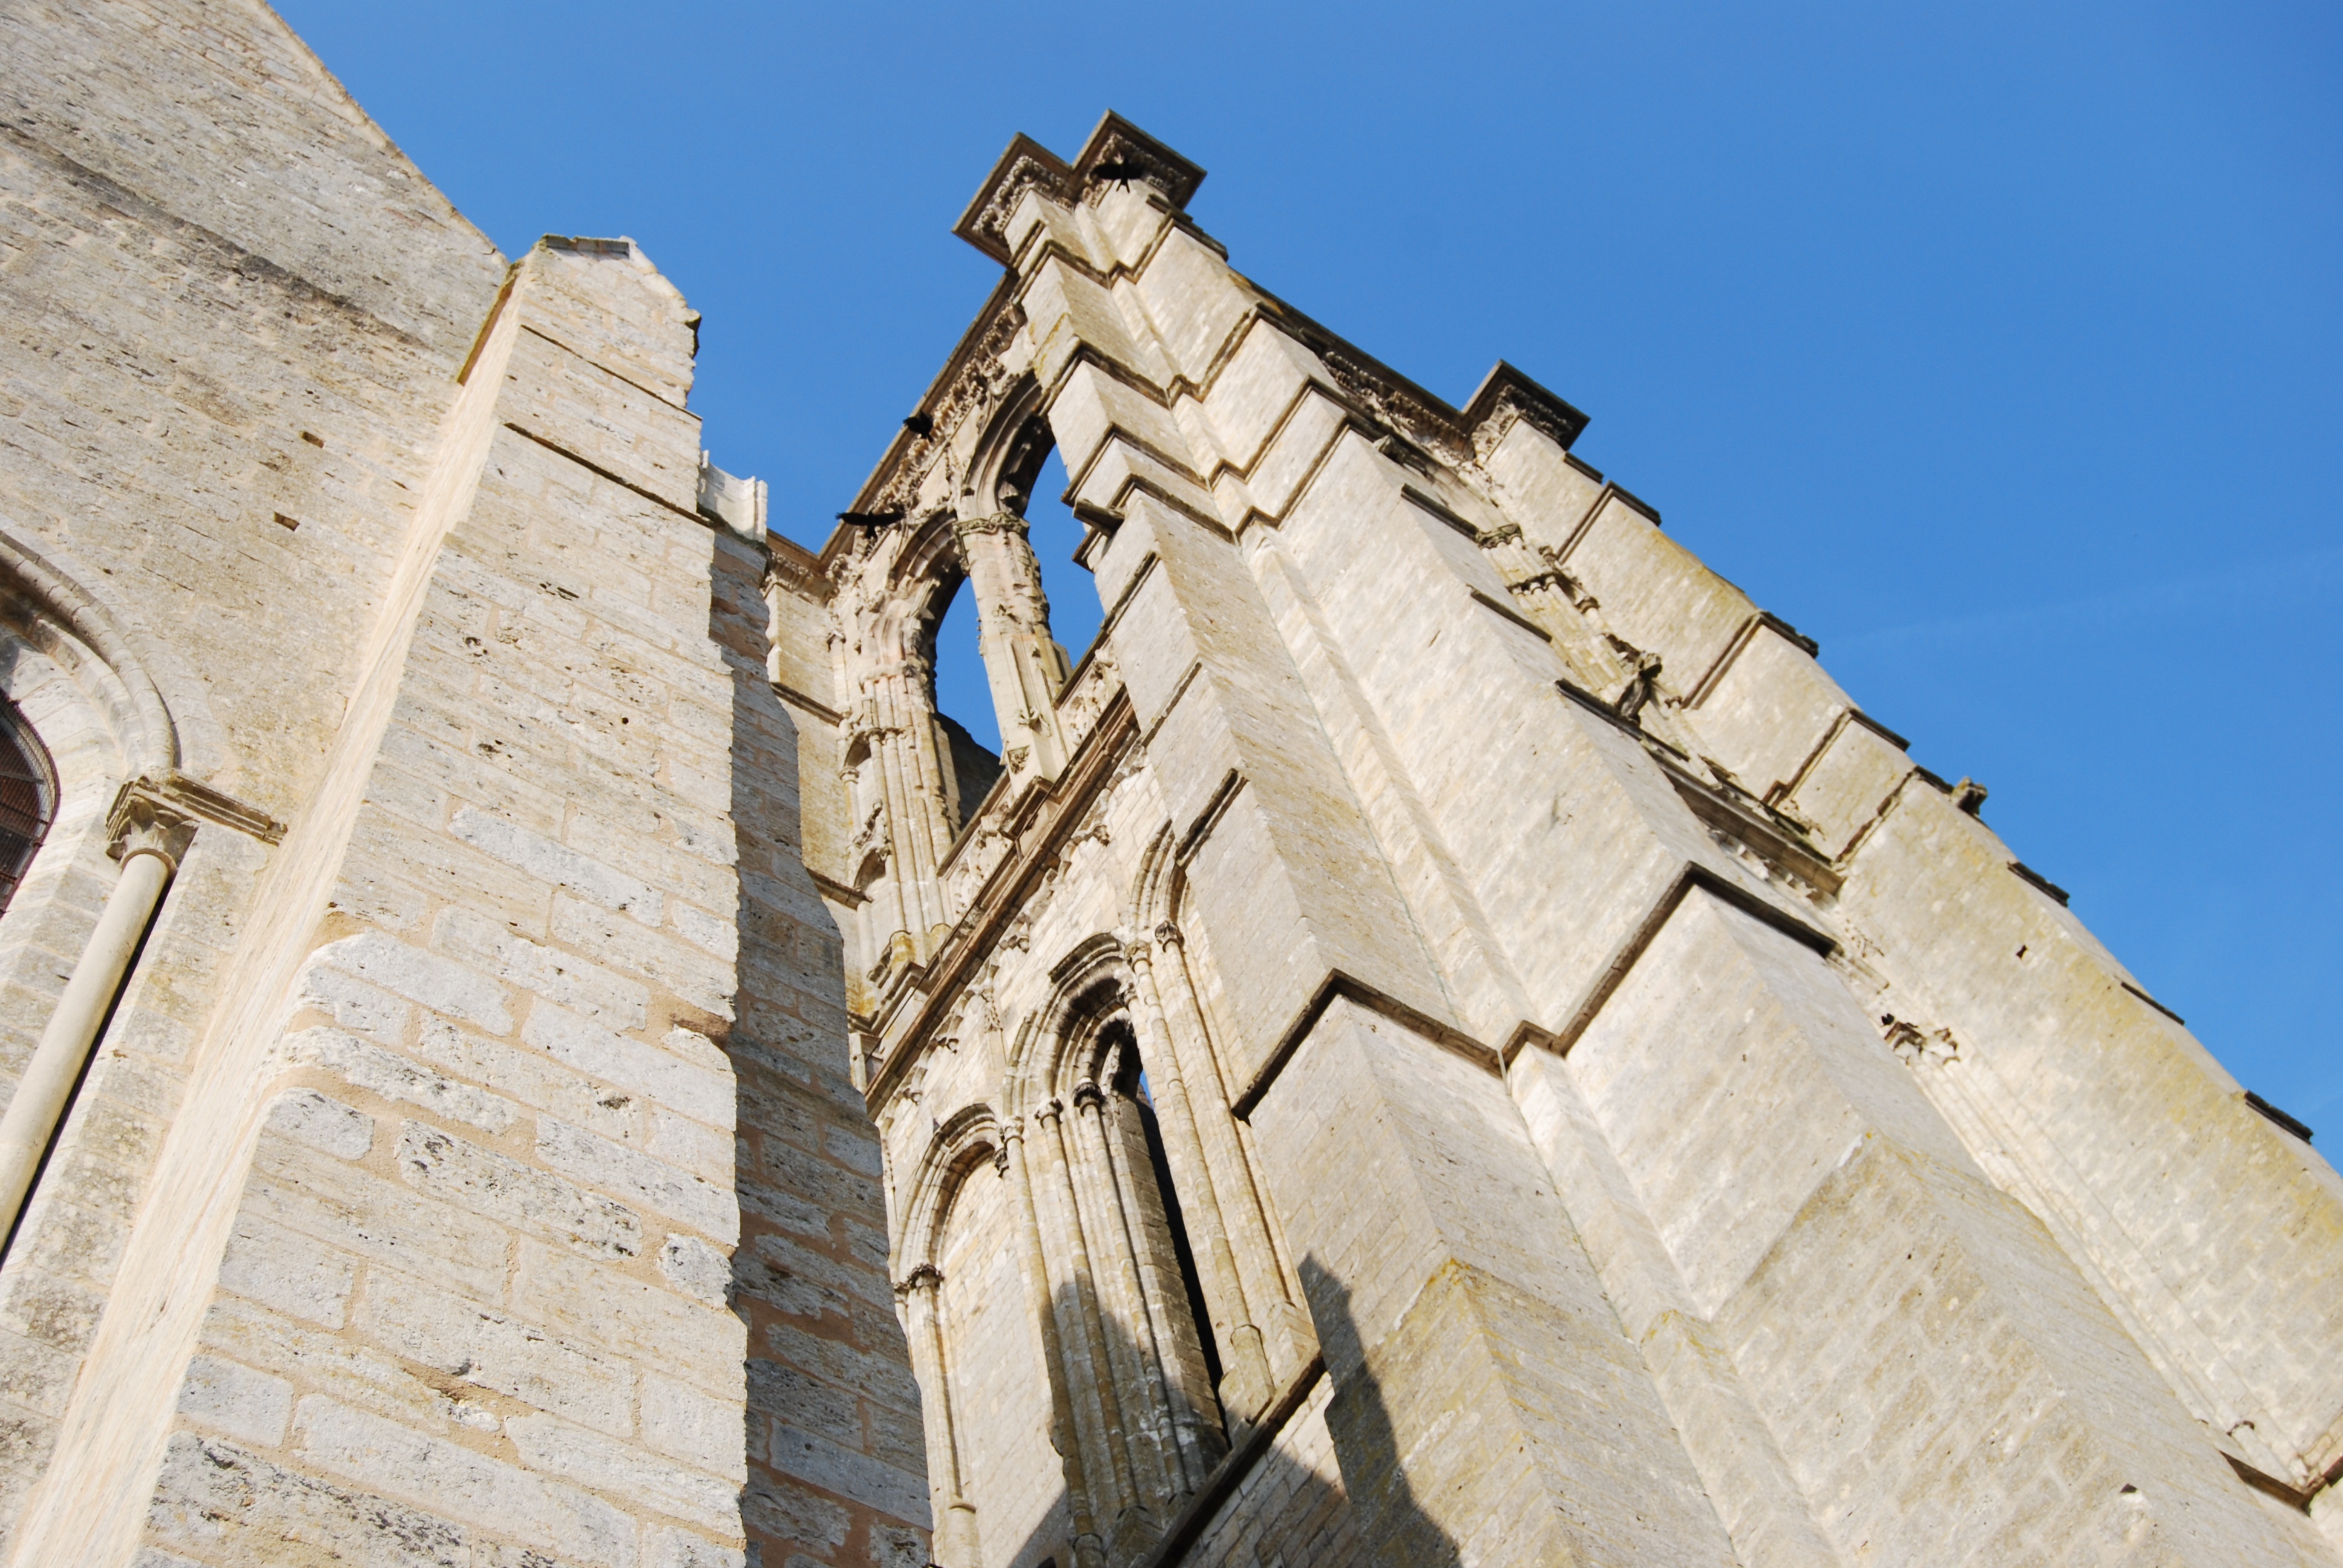
architecture, roof, wall, facade, temple, ruins, low angle shot, house of worship, church ruins, ancient history